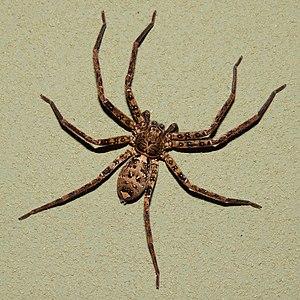
Sinopoda forcipata est une espèce d'araignées aranéomorphes de la famille des Sparassidae.